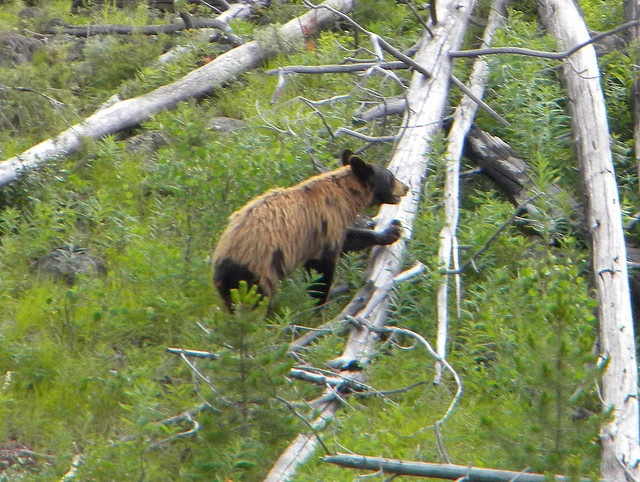
A bear that is in standing in a tree.
A bear climbing across limbs and fallen trees.
A bear in the forest crossing a bunch of tree branches
A grizzly bear walking on a log in the woods.
A small young bear climbs up a tree branch.